Nana Tanimura

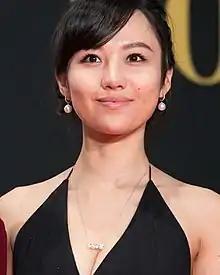

Tanimura was raised mainly in Osaka. She moved frequently between Osaka and Hawaii between the ages of 3 and 8, after which she also stayed for an extended period of time in Los Angeles.